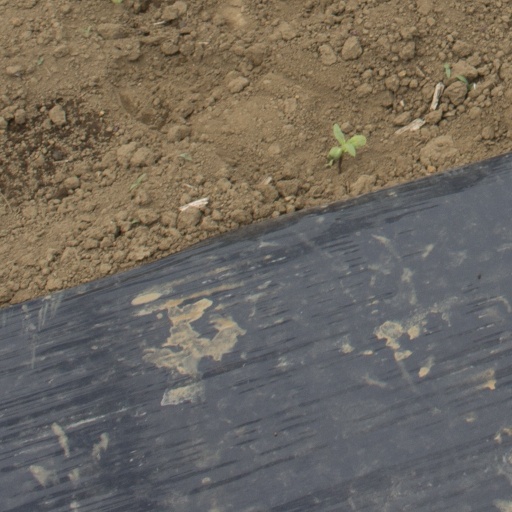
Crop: Jerusalem artichoke